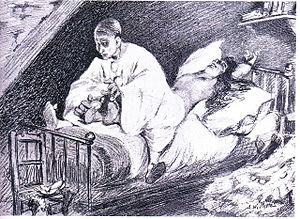
Tout au long du dix-neuvième siècle, différents auteurs, médecins, historiens, écrivains, entretiennent l'idée qu'un chatouillement prolongé, et poussé jusqu'à un stade extrême peut constituer une réelle torture, voire provoquer la mort. Ils appuient leurs affirmations sur des exemples tirés de l'histoire ou des anecdotes : certains puisent dans les anciens traités de criminalistes qui mentionnent l'emblématique torture de la chèvre, rendue populaire au cinéma dans le fameux film François Iᵉʳ ; d'autres rappellent une célèbre affaire criminelle impliquant une sorte de Barbe-Bleue faisant périr ses épouses successives en les chatouillant ; l'histoire fournit d'autres exemples d'emploi de ce genre de supplice, comme la Guerre des Cévennes ou la Guerre de Trente ans, le système judiciaire des Frères Moraves, les cruautés commises par le prince Dracula, les tortures pratiquées dans la Rome antique, dans la Chine impériale ou encore au Japon.